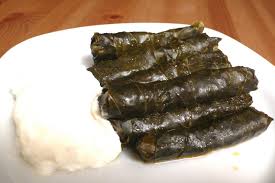
Yemek: yaprak_sarma